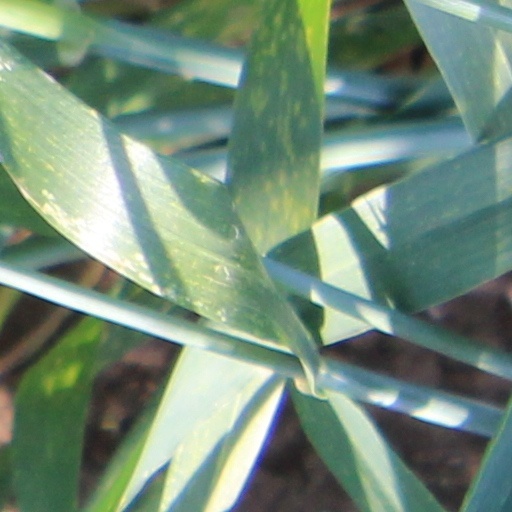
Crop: wheat